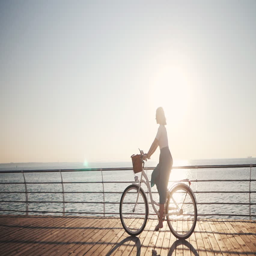
young attractive woman riding vintage bike near the sea during sunrise or sunset .